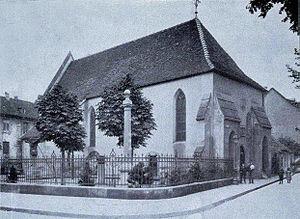
Mulhouse. St. Johannes Kapelle = Chapelle St. Jean. Bibliothèque nationale et universitaire de Strasbourg
La chapelle Saint-Jean est un monument historique situé à Mulhouse, dans le département français du Haut-Rhin.